Artificial cranial deformation

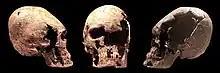
Elongated skull of a young woman, probably an Alan.

In the Old World, the practice of cranial deformation was brought to Bactria and Sogdiana by the Yuezhi, a tribe that created the Kushan Empire. Men with such skulls are depicted in various surviving sculptures and friezes of that time, such as the Kushan prince of Khalchayan.